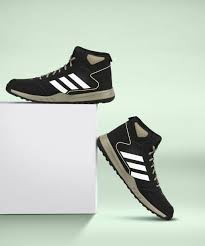
Label: Sneaker